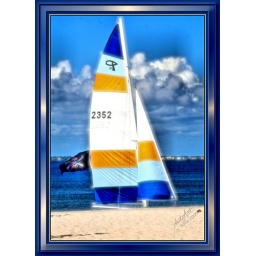
Explore #359. This sailboat was parked on the beach in Pensacola. It must be a pirate ship. : )